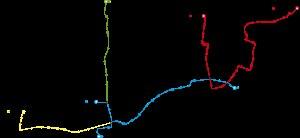
La ligne 1 du tramway de Nice, appelée T1, est une ligne de transport en commun en site propre du tramway de Nice exploitée par la régie Ligne d’Azur, mise en service en 2007 et reliant le quartier de Saint-Sylvestre au quartier Pasteur de la commune de Nice, en suivant un tracé desservant le centre de la ville.
La liste des projets de tramways de France recense tous les projets actuels, en construction ou simplement évoqués, du réseau tram de France. Les projets qui ont été réalisés ou abandonnés sont exclus.